Resurrectionists in the United Kingdom

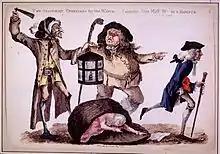
"The Anatomist Overtaken by the Watch" (1773), by William Austin. A caricature of John Hunter makes his escape from two watchmen.

In London, by the late 18th-century, anatomists may have delegated their grave-robbing almost entirely to body snatchers, or, as they were commonly known, resurrectionists. A fifteen-strong gang of such men, exposed in Lambeth in 1795, supplied "eight surgeons of public repute, and a man who calls himself an Articulator". The report into their activities lists a price of two guineas and a crown for a dead body, six shillings for the first foot, and nine pence per inch "for all it measures more in length". These prices were by no means fixed; the black market value of corpses varied considerably. Giving evidence to the 1828 Select Committee on Anatomy, the surgeon Astley Cooper testified that in 1828 the price for a corpse was about eight guineas, but also that he had paid anything from two to fourteen guineas previously; others claimed they had paid up to twenty guineas per corpse. Compared to the five shillings an East End silk weaver could earn each week, or the single guinea a manservant to a wealthy household was paid, these were considerable sums of money and body snatching was therefore a highly profitable business. Surgeons at the Royal College in Edinburgh complained that resurrectionists were profiteering, particularly when local shortages forced prices up. One surgeon told the Select Committee that he thought the body snatchers were manipulating the market for their own benefit, though no criticism was made of the "Anatomy Club", an attempt by anatomists to control the price of corpses for their benefit.